Piece by Piece (Kelly Clarkson album)

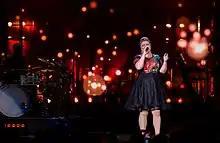
Clarkson performing on the Piece by Piece Tour in Austin, Texas in 2015.

"Piece by Piece" was first released in Europe and Oceania on February 27, 2015 by RCA Records through its parent company Sony Music Entertainment. On March 3, 2015 it was released in the Americas by RCA and 19 Recordings. That same day, a limited edition box set was released, containing a deluxe edition of the album and a 17-piece lyric card puzzle housed in a customized holographic foil stamped box to correspond to each track. An exclusive pre-sale ticket code for a concert tour supporting the album was also hidden in each box set. A double LP pressing of the record followed the CD release on March 24, 2015. To coincide with the album's first anniversary of release, RCA digitally reissued the deluxe edition of "Piece by Piece" on March 4, 2016, now containing the ""Idol" version" of the title track.